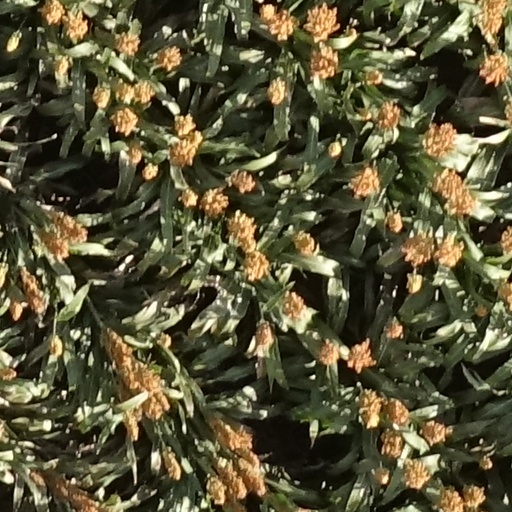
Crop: sorghum